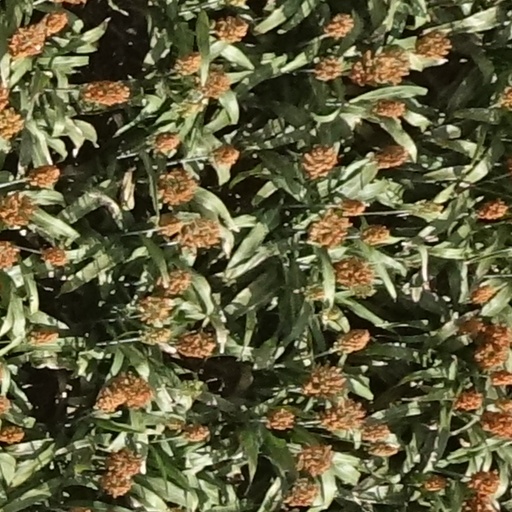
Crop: sorghum